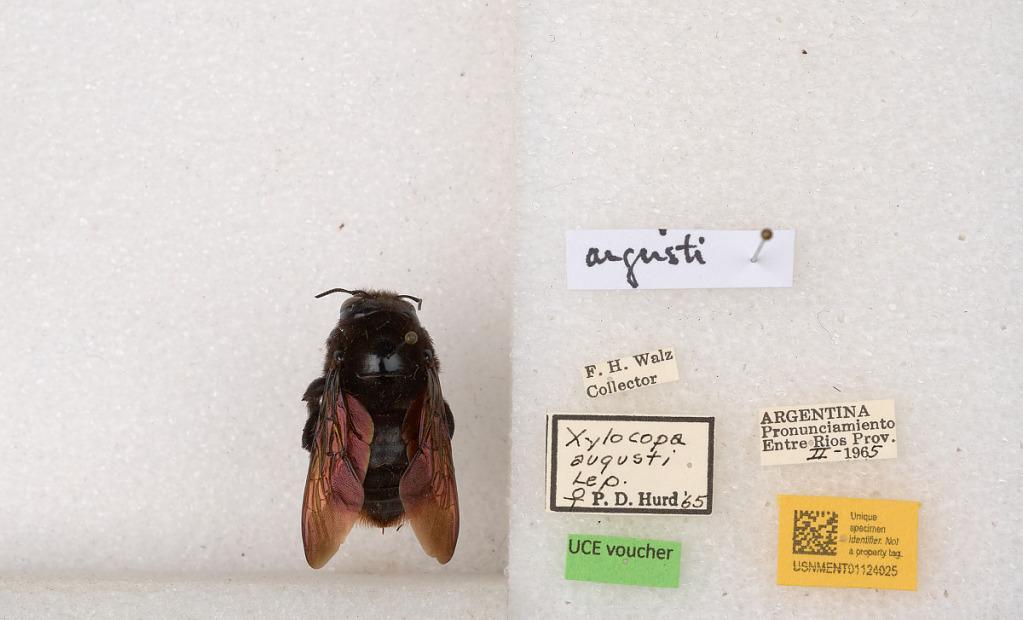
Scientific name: Xylocopa (Neoxylocopa) augusti Lepeletier
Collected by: F. Walz
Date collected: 1965-2-1
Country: Argentina
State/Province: Entre Rios
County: Uruguay
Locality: Pronunciamiento
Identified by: Hurd, P. D.